Gjengangeren

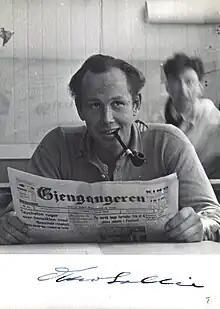
Olav Sollie holding Gjengangeren newspaper in 1940

is a local newspaper published in Horten, Norway. It was established in 1851.